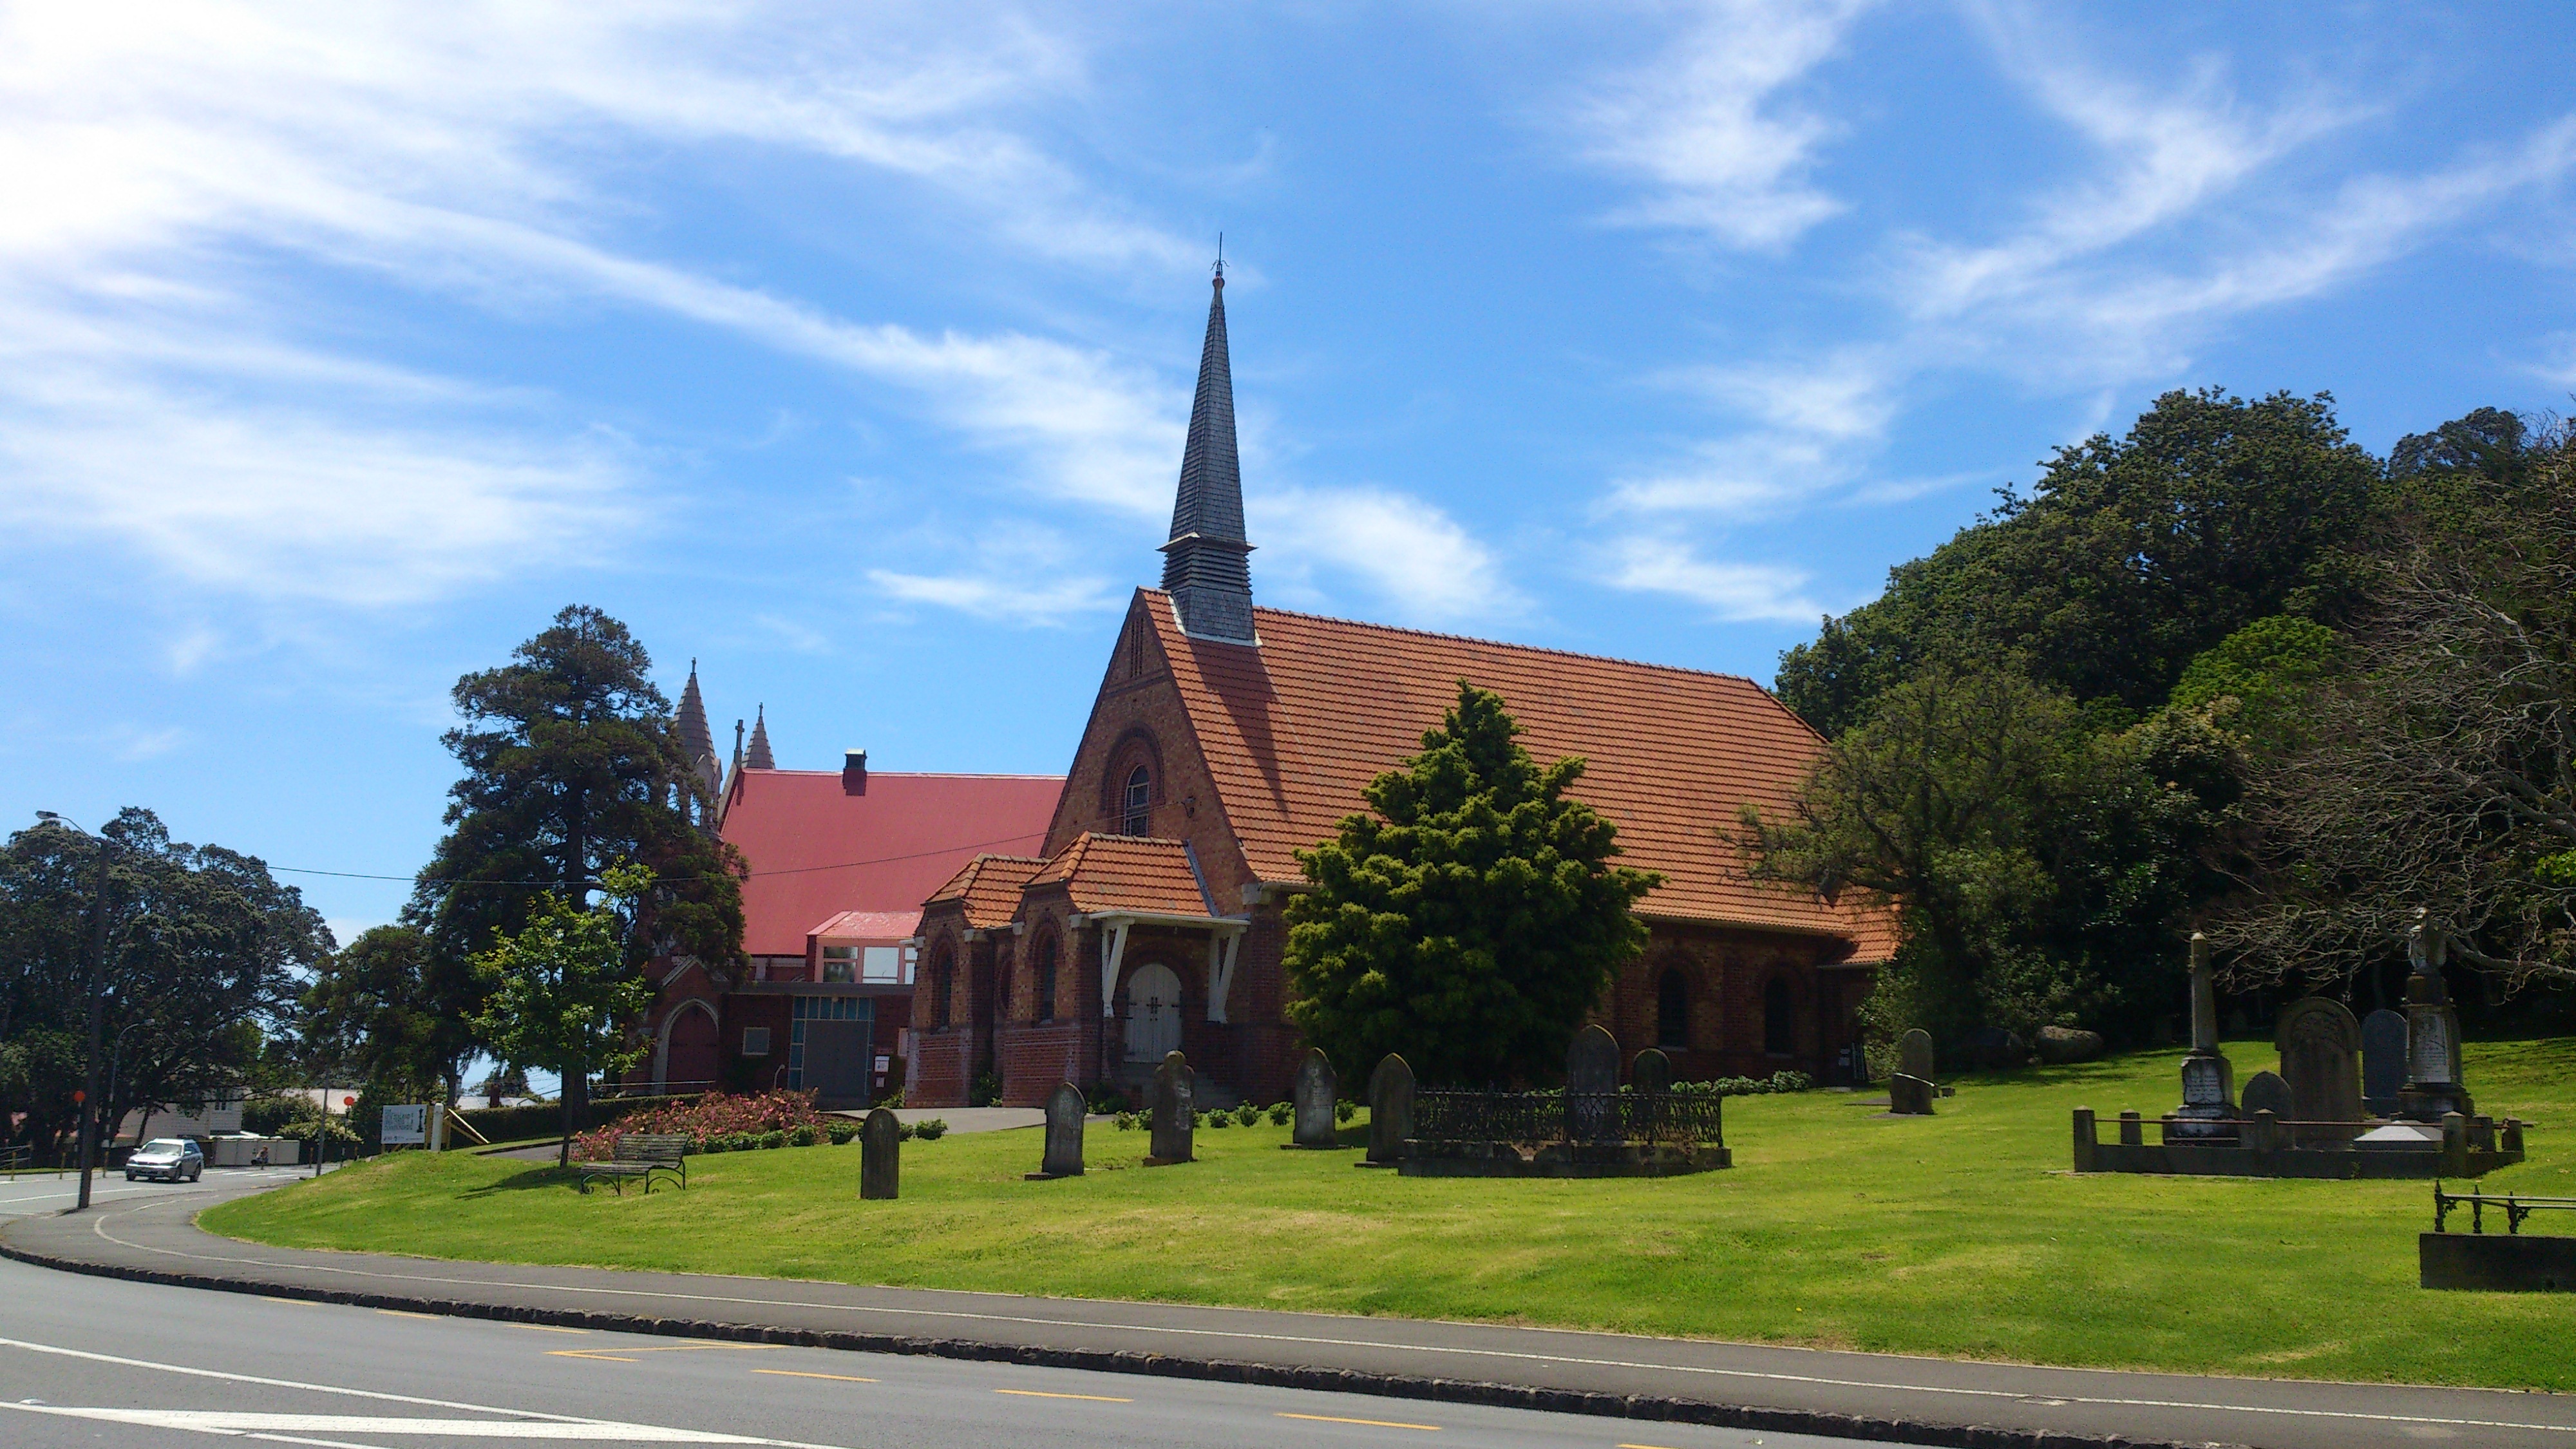
building, construction, landmark, church, chapel, place of worship, new zealand, estate, street view, residential area